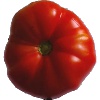
Label: Tomato 3